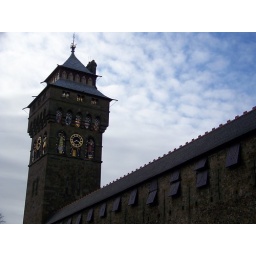
the cardiff castle walls, it's 3:40 - bus leaves in 5